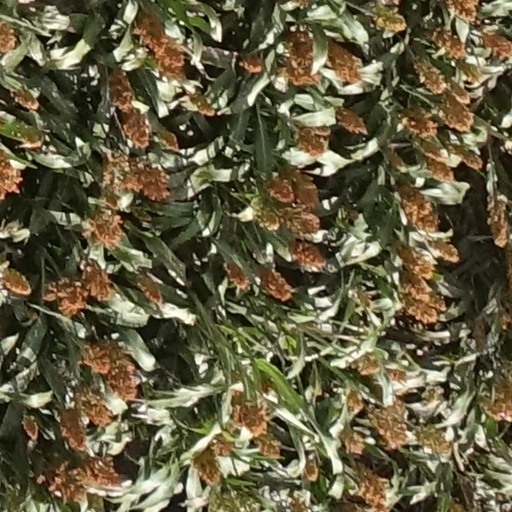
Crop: sorghum